Portuguese Americans

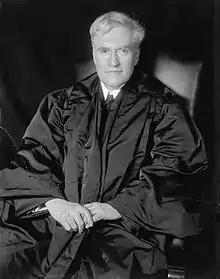
Benjamin N. Cardozo served on the United States Supreme Court in the 1930's.

A number of Portuguese immigrants settled in the city of Boston. These Portuguese immigrants mainly settled in East Boston and North End. In addition, many Portuguese immigrants also went to Cambridge and Somerville.